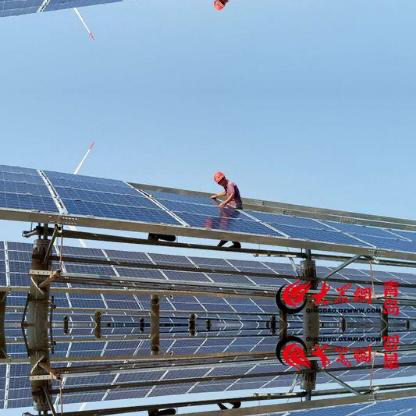
Objects in the image:
label: helmet
label: helmet